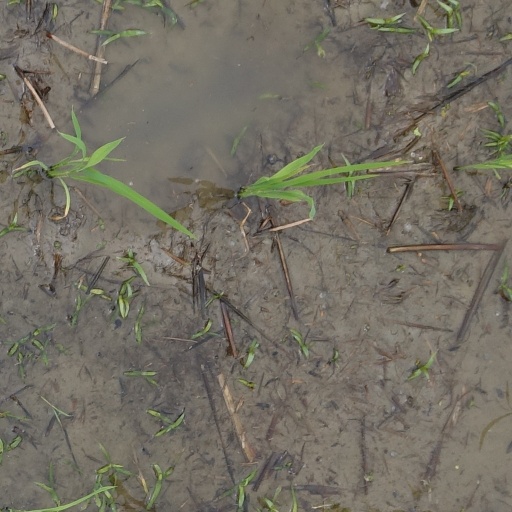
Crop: rice